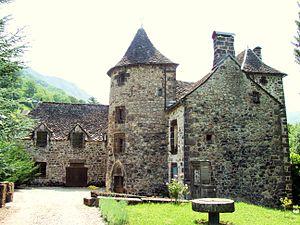
Saint-Vincent-de-Salers - Château de la Borie
Saint-Vincent-de-Salers est une commune française située dans le département du Cantal, en région Auvergne-Rhône-Alpes.
Cet article recense les monuments historiques du département du Cantal, en France.
Le Mars est une rivière française du Massif central qui coule dans le département du Cantal, en région Auvergne-Rhône-Alpes. C'est le principal affluent de la Sumène et donc un sous-affluent de la Dordogne. La vallée du Mars est une des sept vallées principales qui rayonnent autour du puy Mary.